Homerton

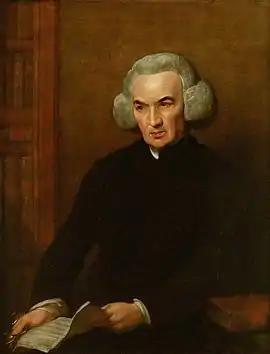
Richard Price

South of the Brook, by Money Lane, the Unitarian Gravel Pit Meeting House was built between 1715 and 1716. This was the result of an acrimonious split in the congregation of the Lower Clapton meeting. Notable nonconformist ministers preached at the Old Gravel Pit. The moral and political philosopher Richard Price, known for his support of the American Revolution, became morning preacher in 1770, while continuing his afternoon sermons at Newington Green Chapel, on the green where he lived. Those who attended his sermons in Homerton included American politicians such as John Adams, who later became the second president of the United States, and his wife Abigail. On the 101st anniversary of the Glorious Revolution, he preached a sermon at Old Jewry meeting house entitled "A Discourse on the Love of Our Country", thus igniting a so-called "pamphlet war" known as the Revolution Controversy, furiously debating the issues raised by the French Revolution. Burke's rebuttal "Reflections on the Revolution in France" attacked Price, whose friends Thomas Paine and Mary Wollstonecraft leapt into the fray to defend their mentor. The reputation of Price for speaking without fear of the government on these political and philosophical matters drew huge crowds to his sermons, which were published and sold as pamphlets (i.e. publications easily printed and circulated). Another eminent minister was the formidable polymath, Joseph Priestley, discoverer of oxygen. When his support of dissent led to the riots named after him, he fled Birmingham and headed for London; he was appointed minister here in 1793. Today a Blue Plaque marks the site of the Gravel Pit Meeting House in Ram Place and a brown plaque marks the site of the Priestley's house at 113 Lower Clapton Road (on the corner of Clapton Passage). Priestley said of his time here, "On the whole I spent my life more happily at Hackney than I had ever done before". The meeting house is now used as a factory.